Ne-Yo

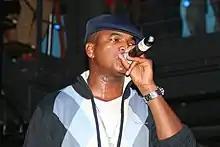
Ne-Yo promoting "Because of You" in 2007

In early 2006, Ne-Yo released his debut album, "In My Own Words", through Def Jam. Boosted by its popular second single "So Sick", the album debuted at number one on "Billboard" 200, selling over 301,000 copies in its first week on sale. During the same week, the single had reached number one on the "Billboard" Hot 100. Later singles released were "When You're Mad" and "Sexy Love", which peaked at number 15 and number seven, respectively. The album has been certified platinum by the Recording Industry Association of America (RIAA) for a shipment of over one million units.